Squirrel Boy

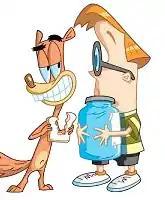
Rodney (left) and Andy (right).

"Squirrel Boy" centers on the lives of the titular anthropomorphic squirrel named Rodney (Richard Steven Horvitz), who is full of crazy ideas and get-rich-quick schemes, and his best friend and owner, a boy named Andy Johnson (Pamela Adlon). In the family are Robert (Kurtwood Smith), Andy's pessimistic and unlucky father who utterly dislikes Rodney, and Lucille (Nancy Sullivan), Andy's cheery and mild-tempered mother.